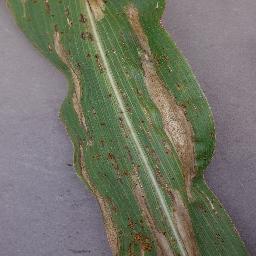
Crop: corn
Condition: (maize)_northern_blight